Bolivia (film)

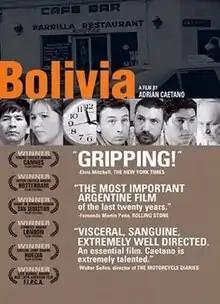
Theatrical release poster

Bolivia is a 2001 Argentine and Dutch drama film directed by Israel Adrián Caetano, his first feature-length film. The screenplay is written by Caetano, based upon the Romina Lafranchini story, about his wife. The motion picture features Freddy Flores and Rosa Sánchez, among others.